Museo d'Arte Moderna Vittoria Colonna

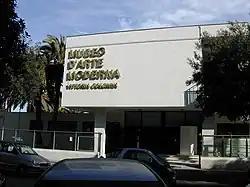

Museo d'Arte Moderna Vittoria Colonna (Italian for "Museum of modern art Vittoria Colonna") is a modern art museum in Pescara, Abruzzo.